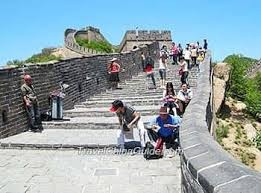
Landmark: Great Wall of China